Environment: real
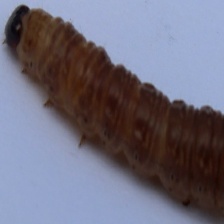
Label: fall_armyworm